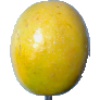
Label: Maracuja 1